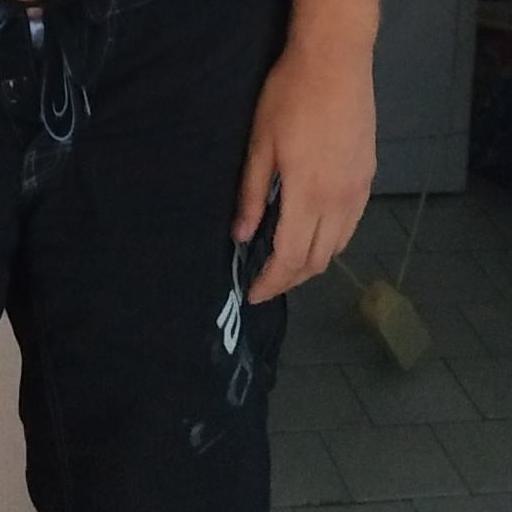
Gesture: no_gesture